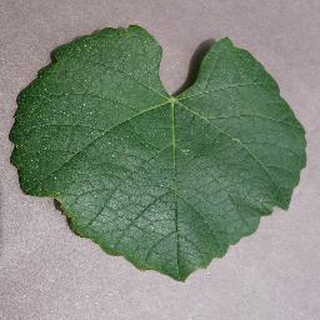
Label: healthy_grape